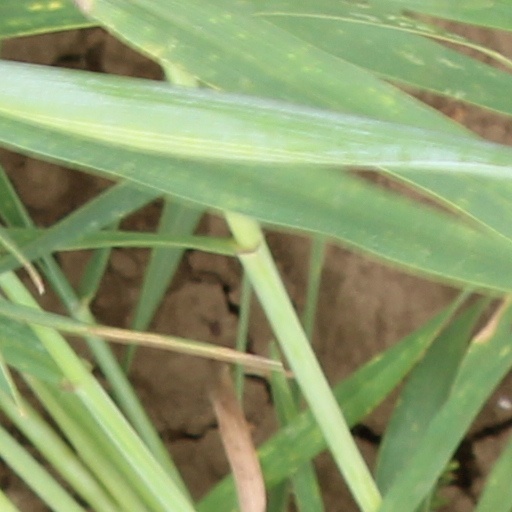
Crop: wheat